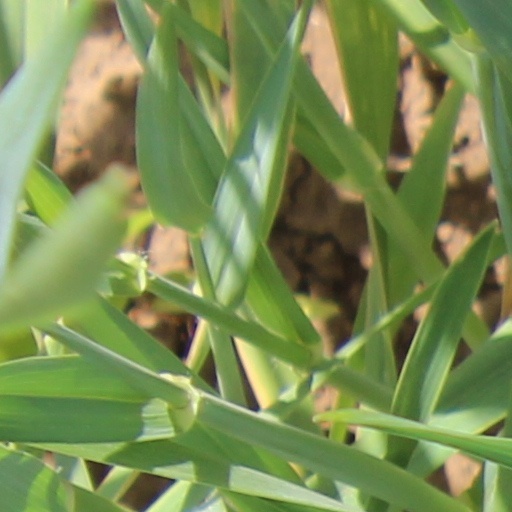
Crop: wheat